Cacops

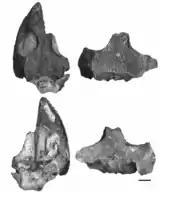
"C. woehri" holotype

"Cacops aspidephorus" is the most famous dissorophid, in part due to a majority of its skeleton having been known for over a century.